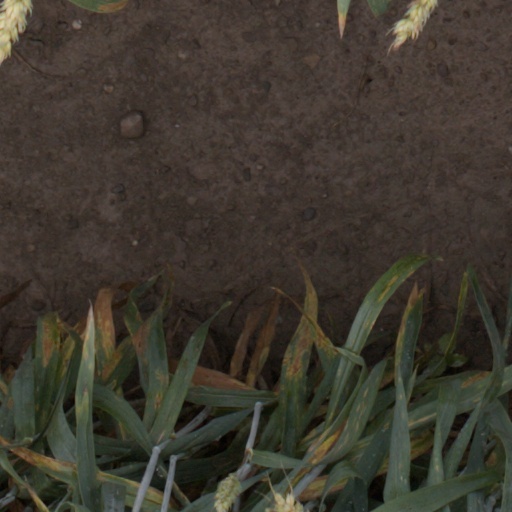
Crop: wheat